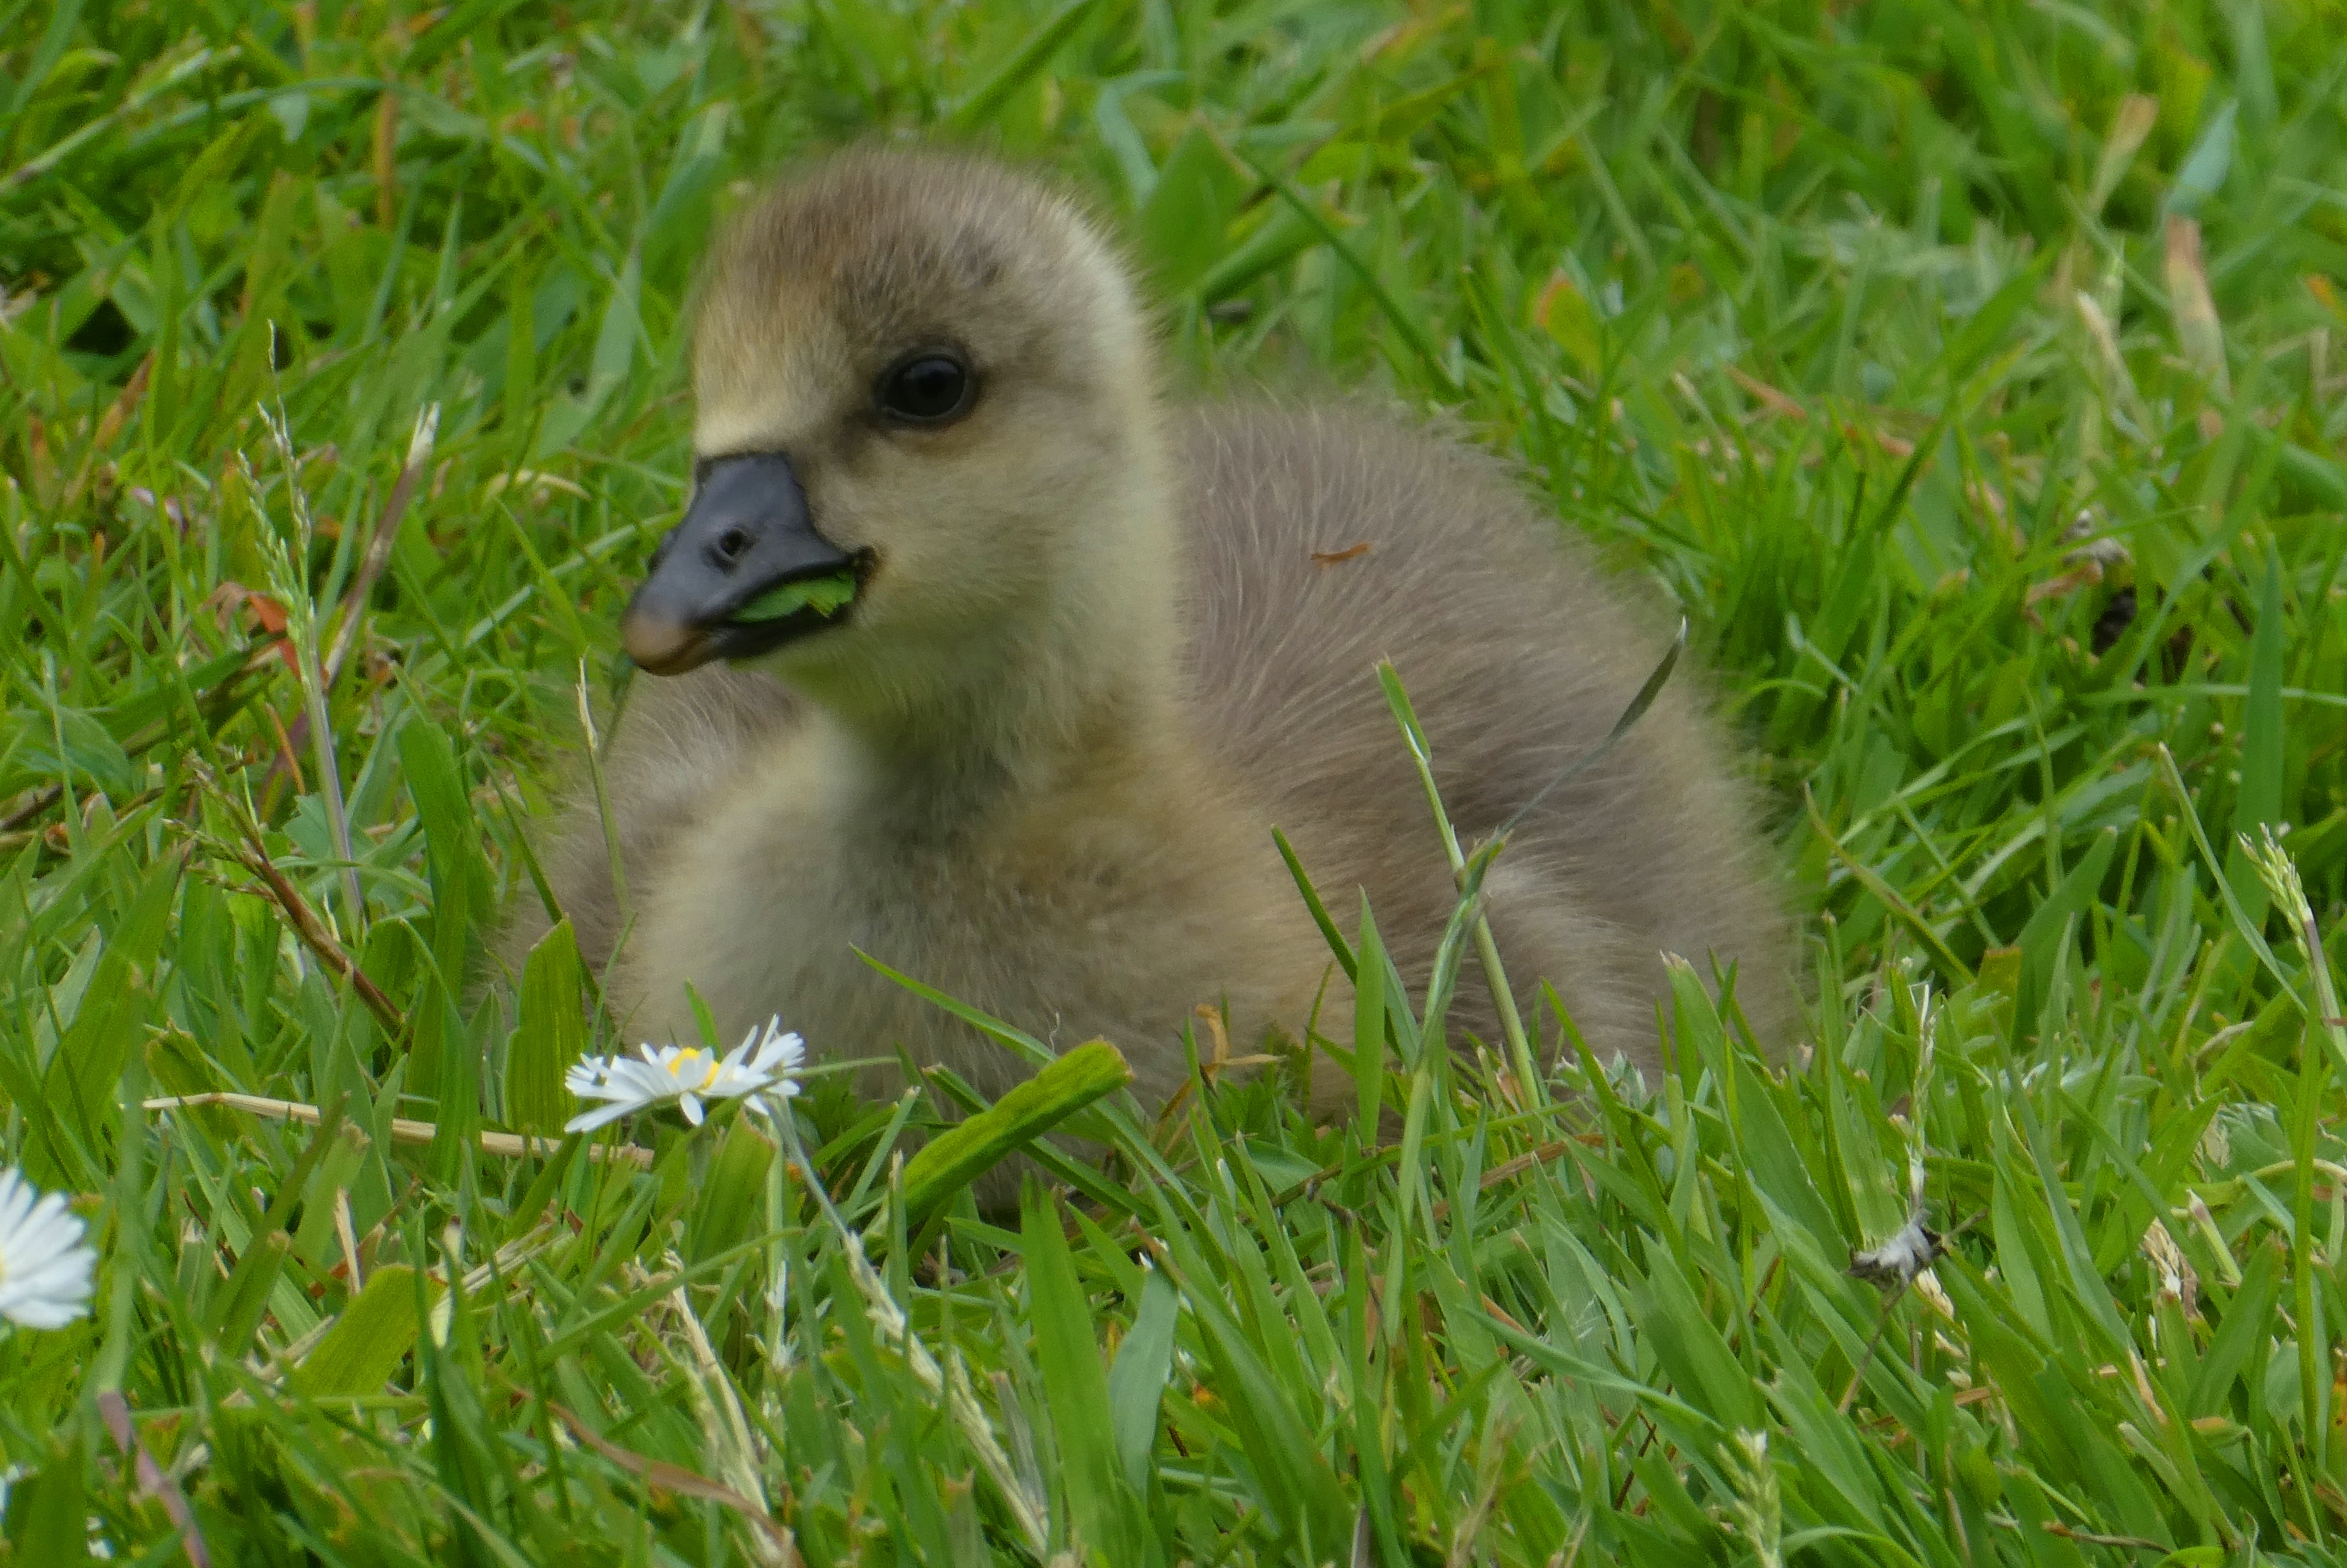
goose, meadow, chick, baby goose, young bird, bird, spring, water bird, feathers, nature, plant, beak, grass, feather, terrestrial animal, grassland, groundcover, grass family, ducks, geese and swans, flower, seabird, duck, wing, prairie, wildlife, livestock, lari, natural landscape, waterfowl, fowl, pasture, landscape, charadriiformes, soil, shrubland, crane like bird, flightless bird